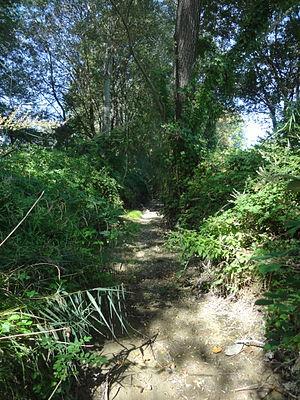
L'Encrême est une rivière française dans le département des Alpes-de-Haute-Provence, en région Provence-Alpes-Côte d'Azur, entre le Luberon et les Monts de Vaucluse, et un affluent gauche du Coulon, donc un sous-affluent du Rhône par la Durance.